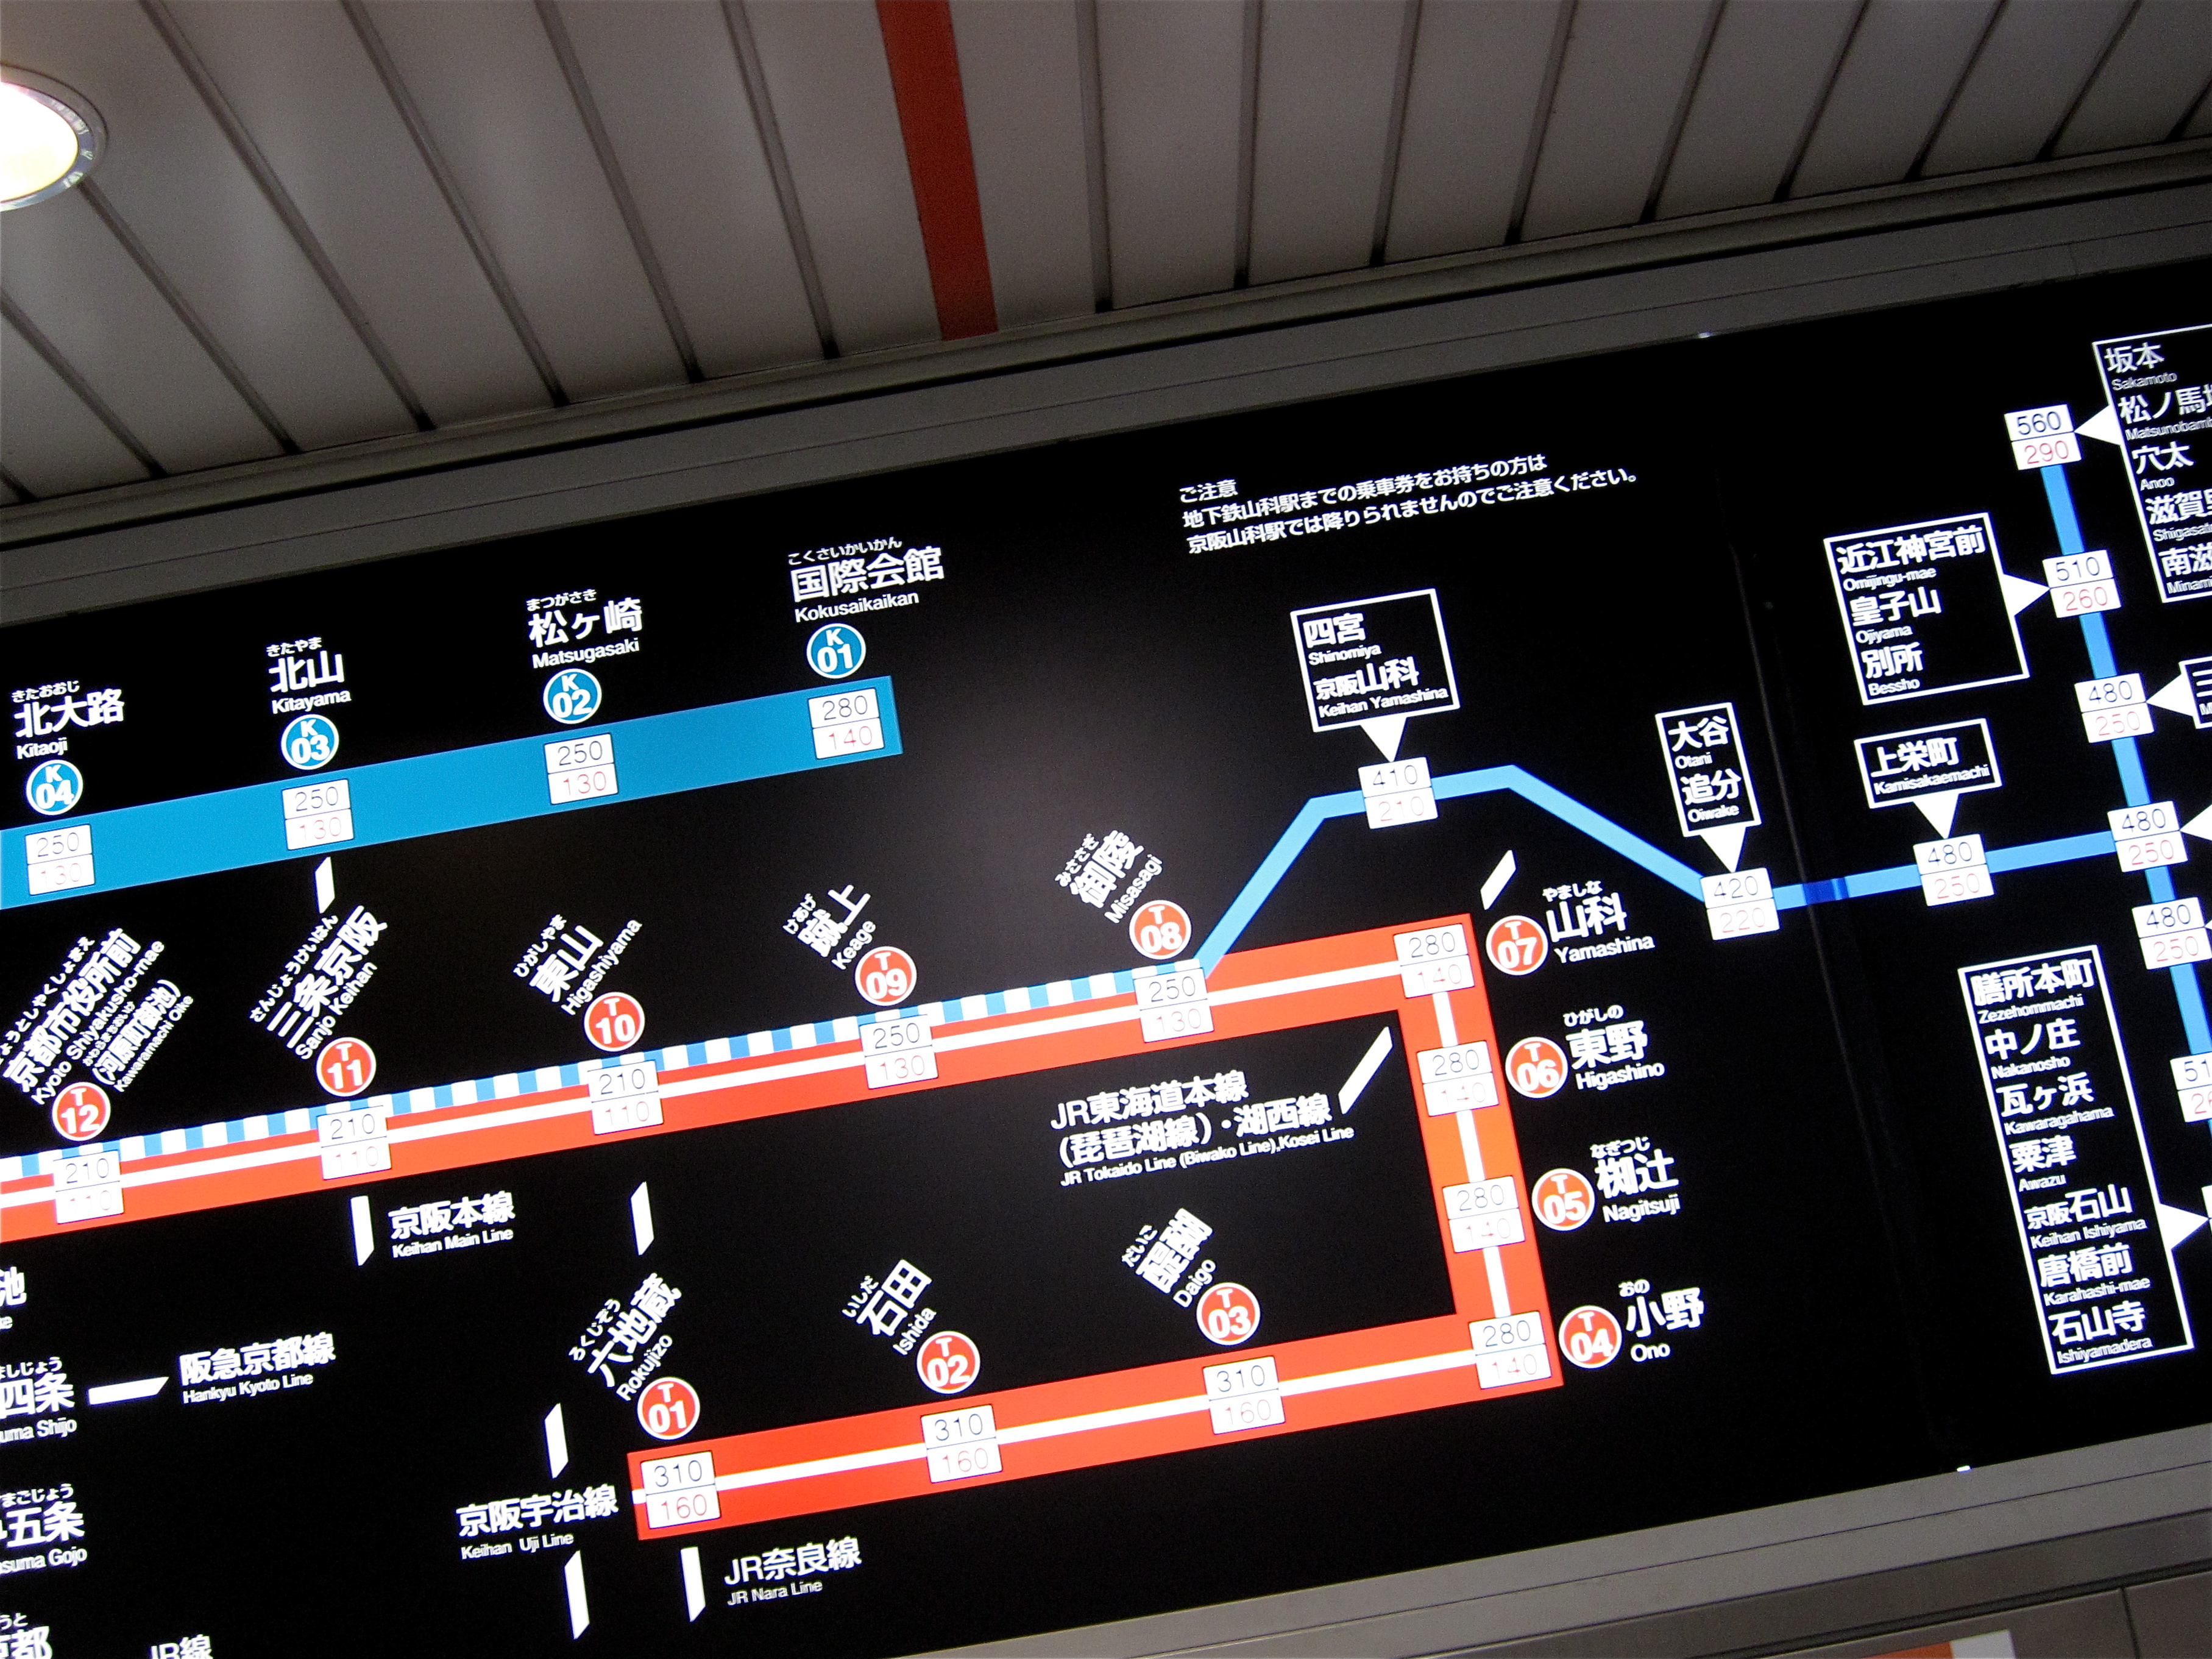
number, japan, signage, font, scoreboard, display device, electronic instrument